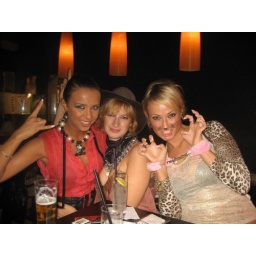
halloween girls in white heaven